Sandal-bearer

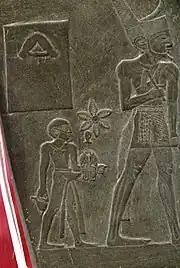
King Narmer (right) followed by his sandal-bearer. Detail from the Narmer Palette, Cairo Egyptian Museum.

A sandal-bearer is a person who bears the sandals of his superior. The role existed in various cultures and epochs, being first documented in Egypt's Early Dynastic Period (c. 31st century BC).